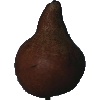
Label: Pear Kaiser 1